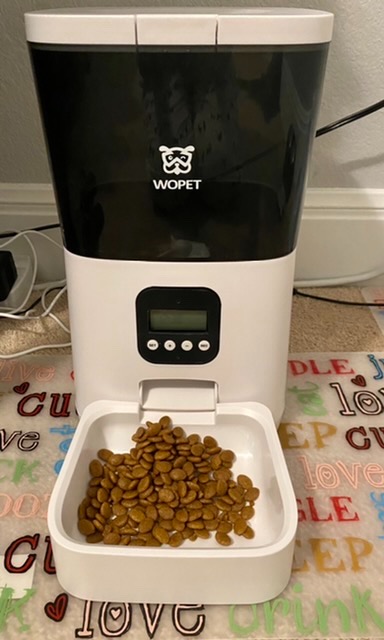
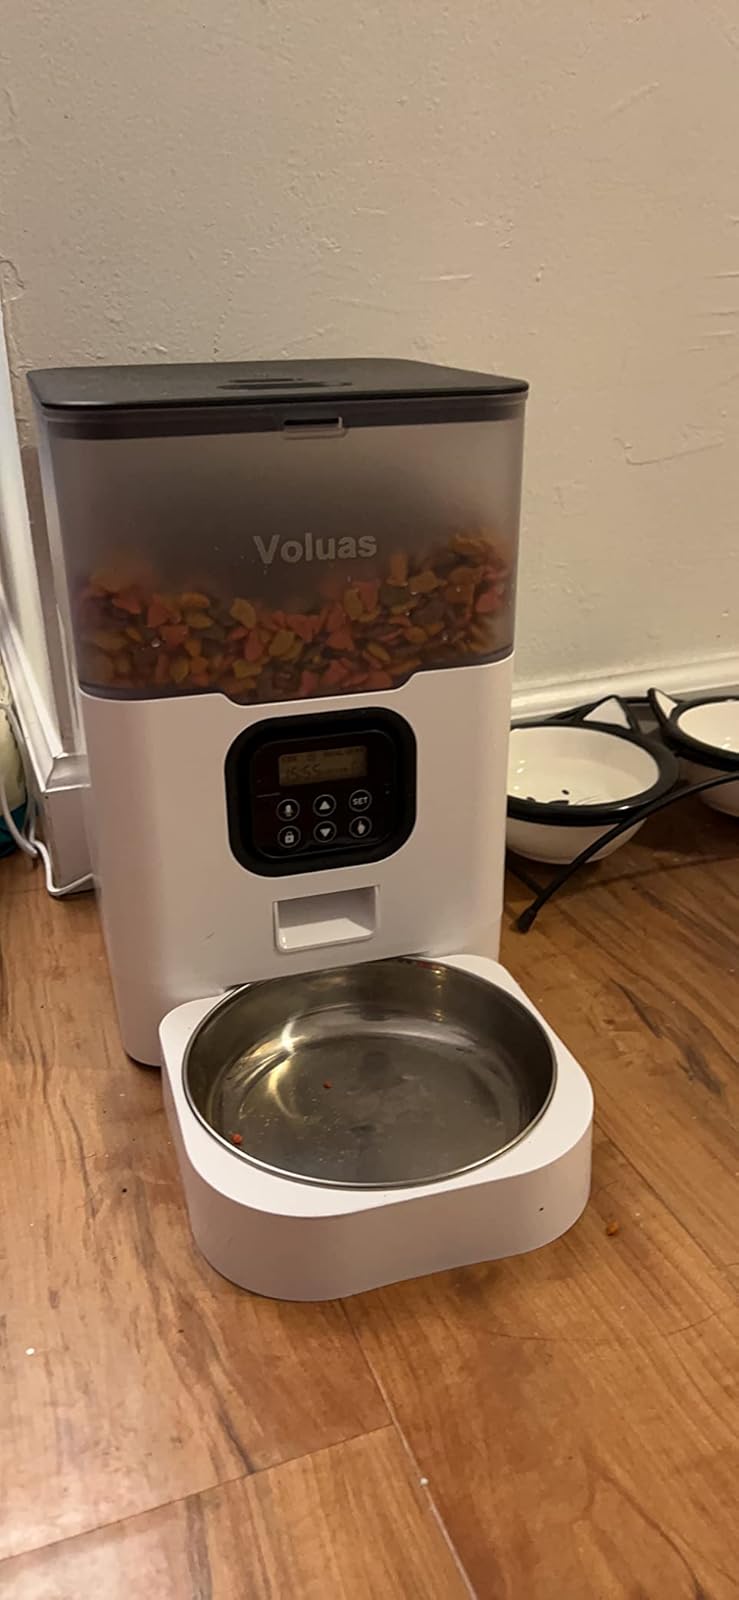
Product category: items_feeder
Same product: no